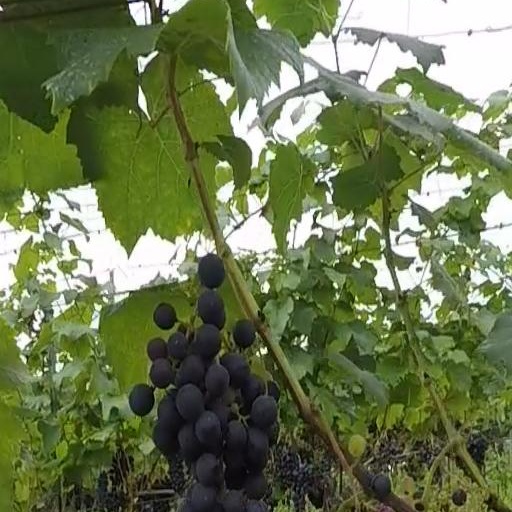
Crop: grape